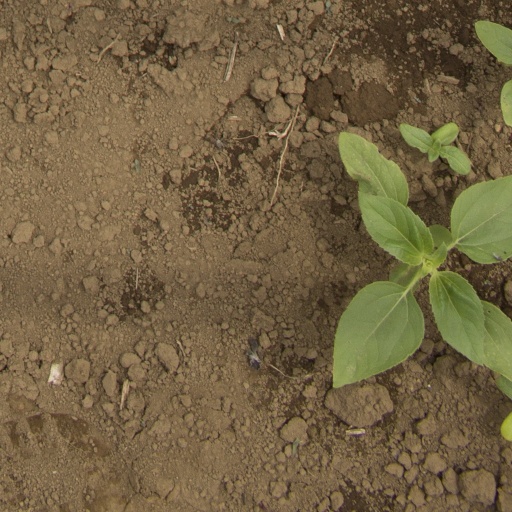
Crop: Jerusalem artichoke